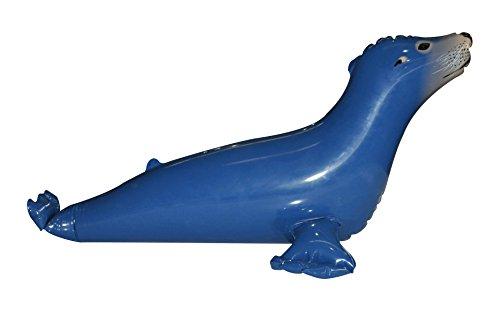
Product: Jet Creations Seal Inflatable 20" Long for Gifts Toys Home Decor Party Favors & Supplies Kids & Adults an-Seal
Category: Toys & Games | Party Supplies
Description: Jet Creations new design inflatable Seal made improved production process and new design.
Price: $3.99
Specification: ProductDimensions:20x11x9.5inches|ItemWeight:3.2ounces|ShippingWeight:3.2ounces(Viewshippingratesandpolicies)|ASIN:B07BV6JSBZ|Itemmodelnumber:AN-SEAL|Manufacturerrecommendedage:6yearsandup